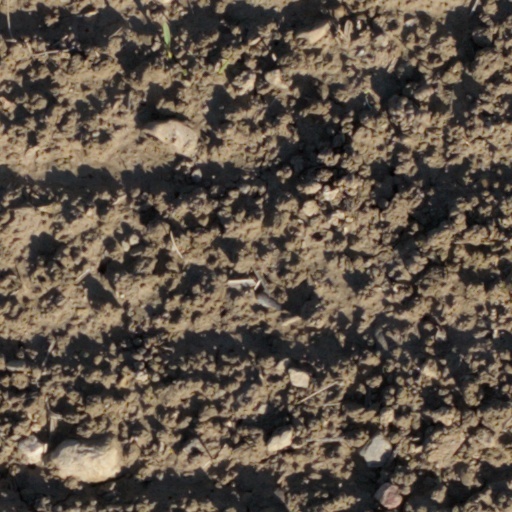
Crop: wheat